The Great Battle (film)

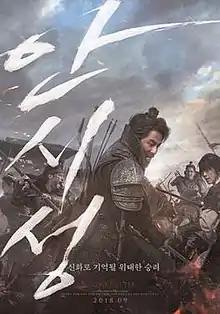
Theatrical release poster

The Great Battle is a 2018 South Korean historical epic action film directed by Kim Kwang-sik. It features an ensemble cast led by Zo In-sung, Nam Joo-hyuk, and Park Sung-woong, with Bae Seong-woo, Uhm Tae-goo, Kim Seol-hyun, Park Byung-eun, Oh Dae-hwan, Sung Dong-il, Jung Eun-chae, and Yu Oh-seong in supporting roles.